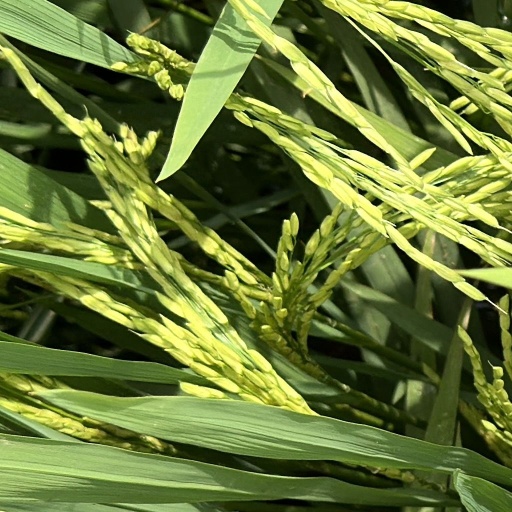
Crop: rice